Kusanagi Station (Shizuoka Railway)

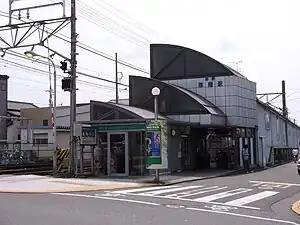
Kusanagi Station, April 2008

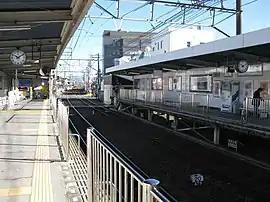
Platforms in 2005

Kusanagi Station is a station on the Shizuoka–Shimizu Line and is 6.4 kilometers from the starting point of the line at Shin-Shizuoka Station.